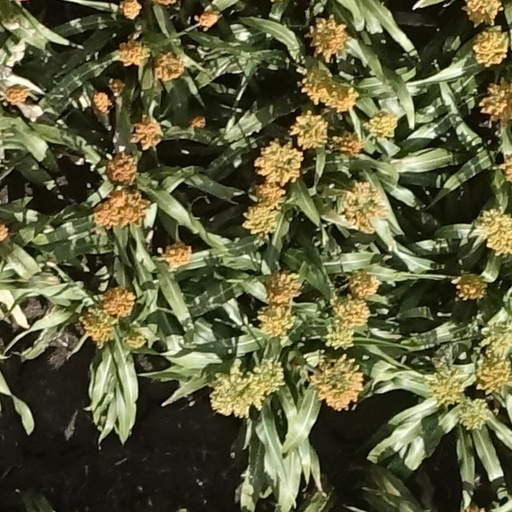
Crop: sorghum